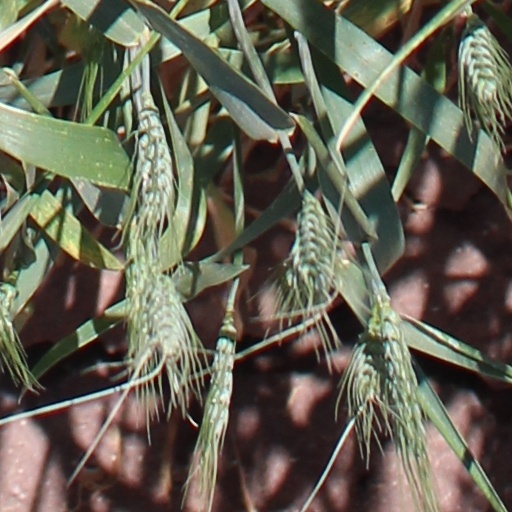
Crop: wheat